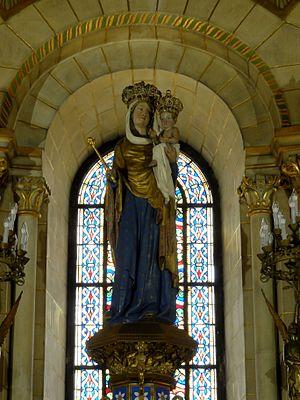
Abside, statue de Notre-Dame de Bonne Garde, la sainte patronne de la basilique et du diocèse.
La basilique Notre-Dame-de-Bonne-Garde est une basilique de culte catholique, dédiée à Notre-Dame, située dans la commune française de Longpont-sur-Orge et le département de l'Essonne.